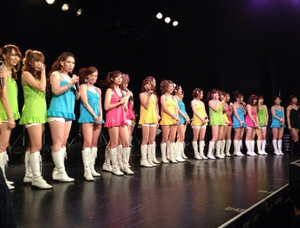
Ebisu Muscats est un groupe féminin de J-pop à l'effectif changeant, composé de gravure idols et AV Idols japonaises, créé en 2008 dans le cadre d'une émission de télévision à caractère sexy de la chaine TV Tokyo : Onegai! Muscat.